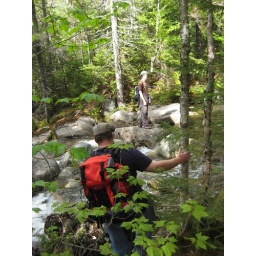
I swing off a tree while Greg stands on a rock in a stream. We are mad adventurous.